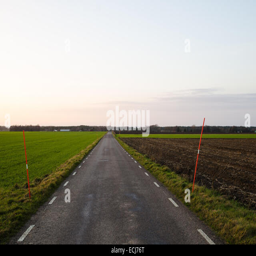
straight country road through a farmland at late evening